Pterostichini

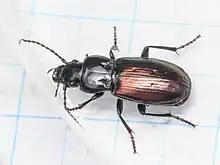
"Pterostichus bicolor", Italy

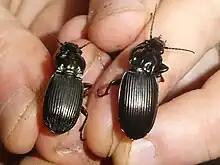
"Megadromus bucolicus", New Zealand

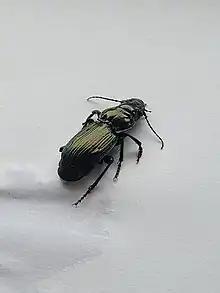
"Megadromus antarcticus", New Zealand

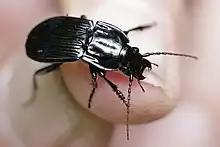
"Abax parallelepipedus", Germany

Pterostichini is a tribe of ground beetles in the subfamily Harpalinae. There are about 180 genera and more than 3,800 described species in Pterostichini.